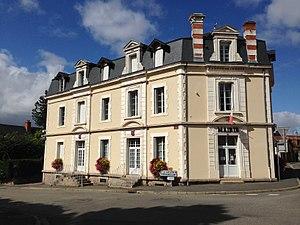
Mairie
Préveranges est une commune française située dans le département du Cher en région Centre-Val de Loire.